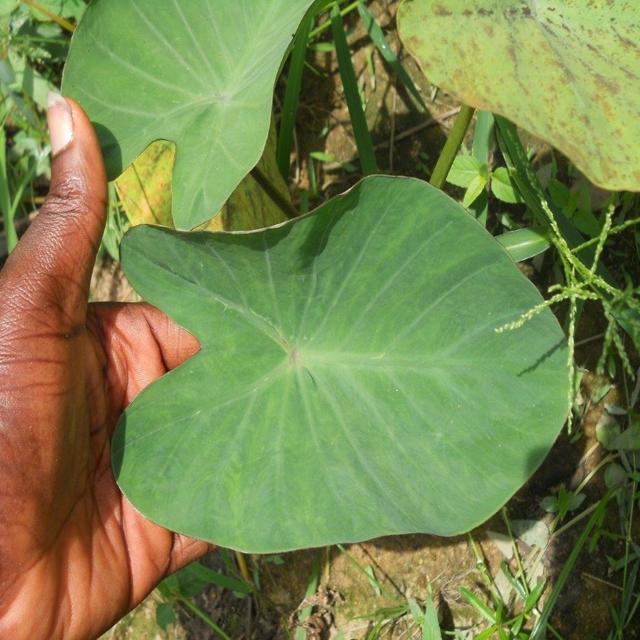
Label: Healthy